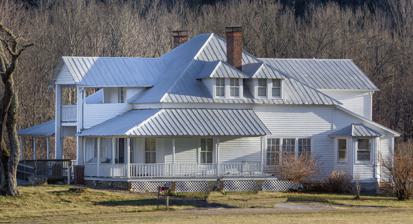
Building: Henry Seawell Brown and Mary Jane English Farmstead
Country: United States of America
Year built: 1916
Historic house in North Carolina, United States United States historic place Henry Seawell Brown and Mary Jane English Farmstead U.S. National Register of Historic Places Show map of North Carolina Show map of the United States Location 15956 U.S. Route 221 North, near Ashford, North Carolina Coordinates 35°51′57″N 81°57′13″W / 35.86583°N 81.95361°W / 35.86583; -81.95361 Area 21 acres (8.5 ha) Built 1916 ( 1916 ) Architectural style Queen Anne, Colonial Revival NRHP reference No. 09000685 Added to NRHP September 3, 2009 Henry Seawell Brown and Mary Jane English Farmstead , also known as the Brown Family Farm, is a historic home and farm located near Ashford , McDowell County, North Carolina .  The farmhouse was built in 1916, and is 1 + 1 ⁄ 2 -story, three-bay, frame dwelling with Queen Anne and Colonial Revival style design elements. It has a two-story portico, triangular pedimented front gable, hip-roofed dormers, fish-scale shingles, and one-story wraparound front porch.  It has a two-story rear ell.  Also on the property are a contributing barn and garage (1920s). It was listed on the National Register of Historic Places in 2009. References